50th Berlin International Film Festival

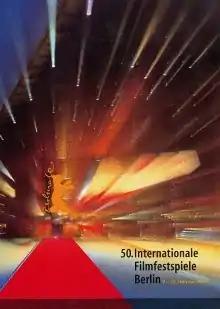
Festival poster

The 50th annual Berlin International Film Festival was held from February 9 to 20, 2000. The festival opened with "The Million Dollar Hotel" by Wim Wenders. "Bossa Nova" by Bruno Barreto, screened out of competition was the closing film of the festival.